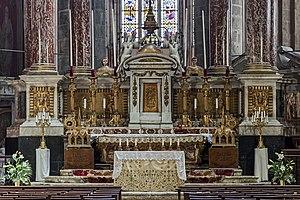
La cathédrale Saint-Just-et-Saint-Pasteur est le monument le plus prestigieux de la ville de Narbonne. Elle a rang de cocathédrale du diocèse de Carcassonne et Narbonne. Caractéristique du style gothique méridional, elle a remplacé des lieux de culte édifiés au centre de la ville dès le IVᵉ siècle. Sa particularité réside dans le fait qu'elle est inachevée et que sa hauteur sous voûte en fait la quatrième plus haute de France. Ce monument, presque disproportionné au regard du reste de la ville, fut l'un des chantiers les plus ambitieux de la France médiévale et l'une des œuvres les plus savantes du début du XIVᵉ siècle.